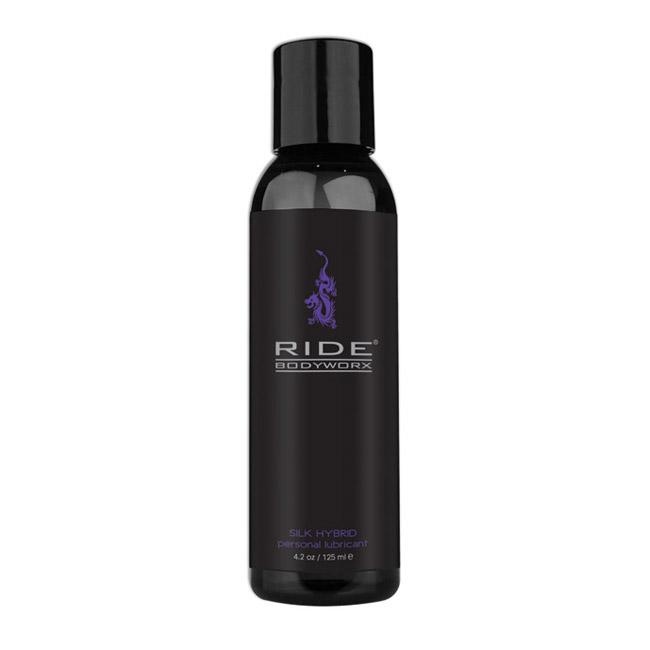
Sliquid Ride Bodyworx Silk 4.2oz
Want the best of both worlds? Sliquid Ride Bodyworx Silk Hybrid Lubricant provides just that, infusing 12% silicone and cream emollients into a water based formula. Lasts longer than a water based lubricant, without the difficult clean up of a silicone. Ride Silk Hybrid is a luxurious hybrid lubricant, formulated with cream emollients and a 12% silicone blend. Purified water and silicone blend Always 100% Vegan friendly Long lasting and easy to clean up Glycerin free and Paraben free Hypoallergenic and Non-toxic Last longer than water based lubricant This Silk Hybrid personal lubricant is water based, with just enough silicone infused to give you the best of both worlds – long lasting like a silicone lubricant, and easy to clean up, like a water based lubricant. The super silky texture provides just the right amount of glide to enhance any sensual encounter. Ingredients: Purified Water, Plant Cellulose, Isopropyl Palmitate, Polysorbate 20, Dimethicone, Emollient Ester, Potassium Sorbate, Citric Acid Available in 2oz, 4.2oz or 8.5oz
Brand: Sliquid
Category: Health & Beauty > Personal Care > Personal Lubricants